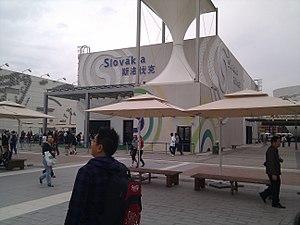
L'Expo 2010 est une Exposition universelle qui s'est tenue à Shanghai, en Chine, du 1ᵉʳ mai 2010 au 31 octobre 2010. La ville a été choisie le 3 décembre 2002 par le Bureau international des Expositions pour accueillir cette Exposition.